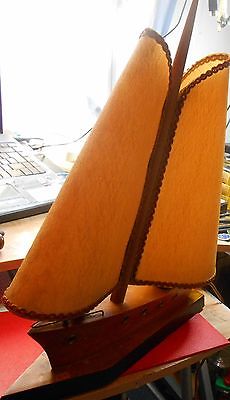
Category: table